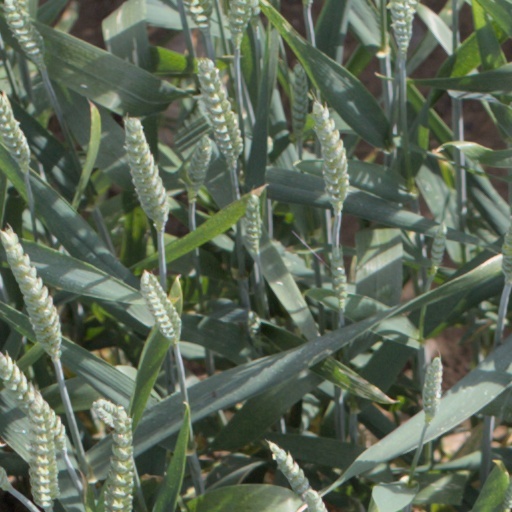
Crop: wheat